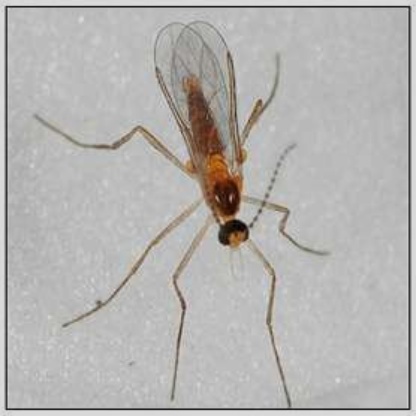
Nhãn: Sâu năn ( Muỗi hành )(Rice Gall Midge)